List of CMLL World Middleweight Champions

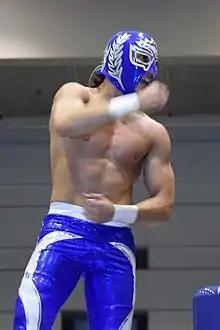
20th CMLL World Middleweight Champion, Soberano Jr.

The CMLL World Middleweight Championship ("Campeonato Mundial Peso Medio de CMLL" in Spanish) is a professional wrestling world championship promoted by the Mexican Lucha Libre wrestling-based promotion Consejo Mundial de Lucha Libre (CMLL). As it is a professional wrestling championship, it is not won legitimately; it is instead won via a scripted ending to a match or awarded to a wrestler because of a storyline. The official definition of the middleweight weight class in Mexico is between and , but is not always strictly enforced. Because Lucha Libre emphasizes the lower weight classes, this division is considered more important than the normally more prestigious heavyweight division of a promotion. All title matches take place under two out of three falls rules.